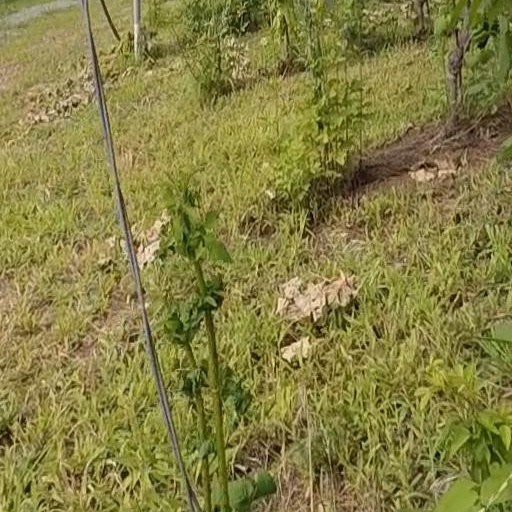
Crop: grape